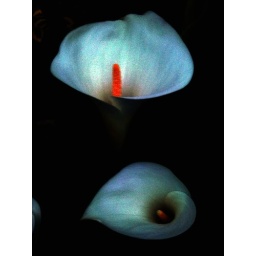
Some Beautiful Lillys in the grounds of the gorgeous white church in Lytham.